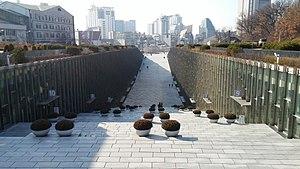
L’université pour femmes Ewha est une université sud-coréennes située à Séoul. Elle a été créée en 1886.